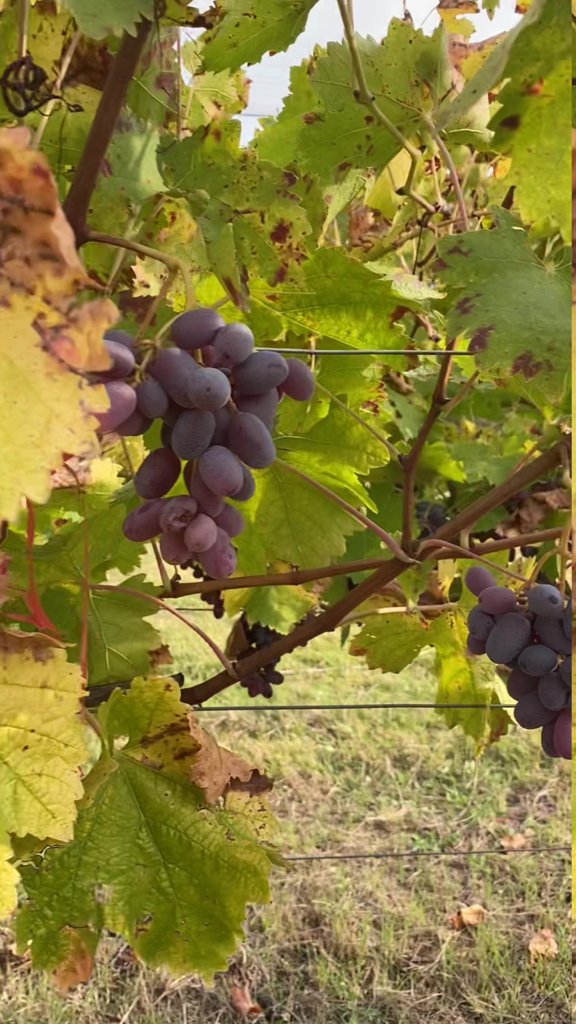
Berries visible: 43
Grape clusters: 3